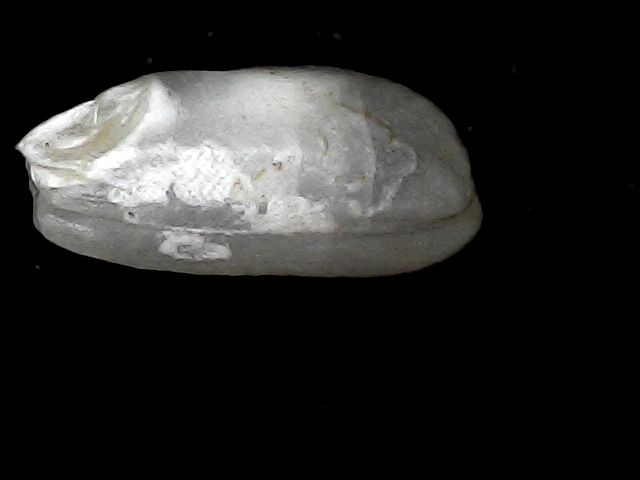
Rice variety: BD33